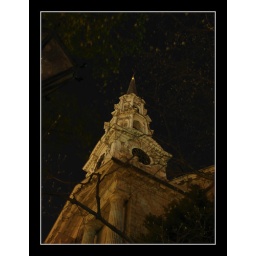
A church on Benefit street in Providence Rhode Island.